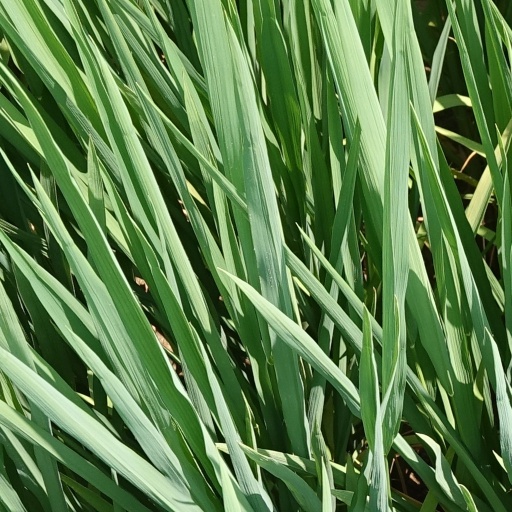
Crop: rice